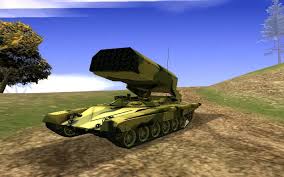
Label: Self Propelled Artillery